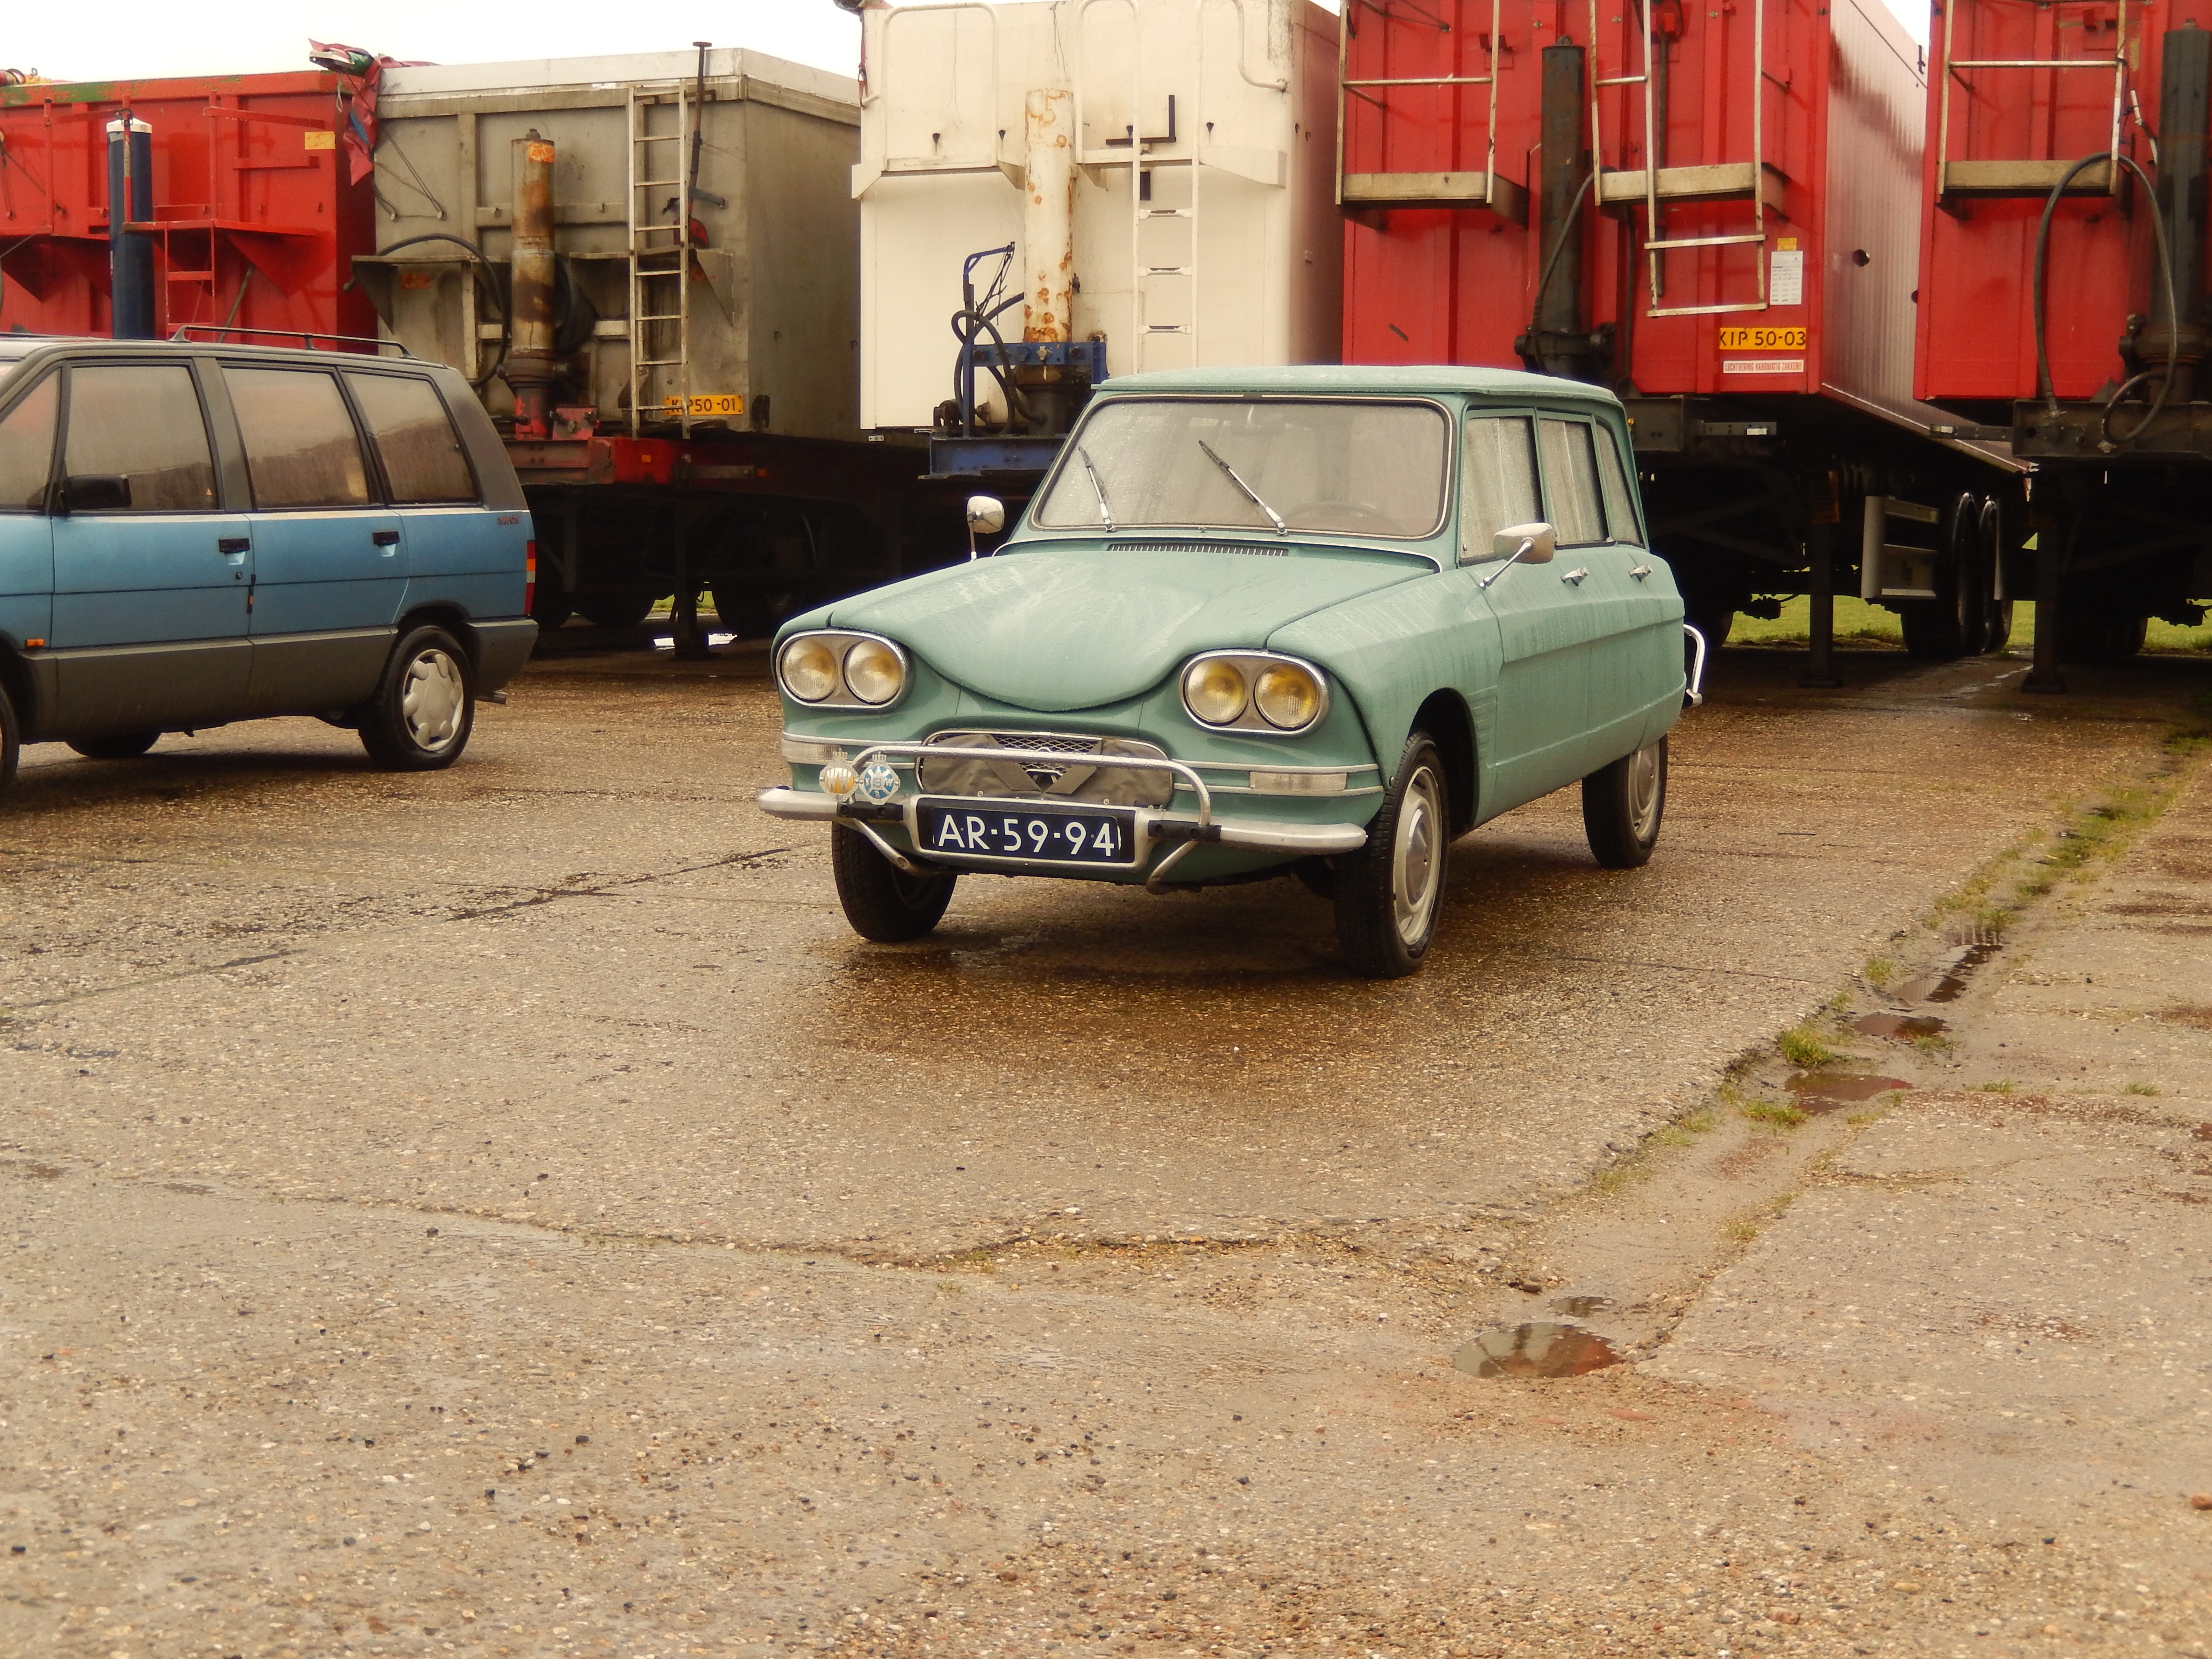
car, vehicle, motor vehicle, vintage car, sedan, classic, antique car, land vehicle, museum piece, automobile make, compact car, luxury vehicle, family car, lemon dyane, ouwsterhaule